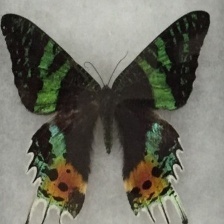
Species: MADAGASCAN SUNSET MOTH